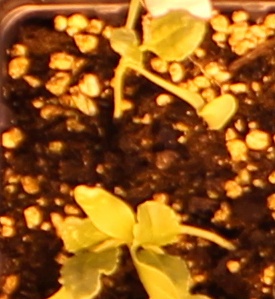
Label: Sugar beet